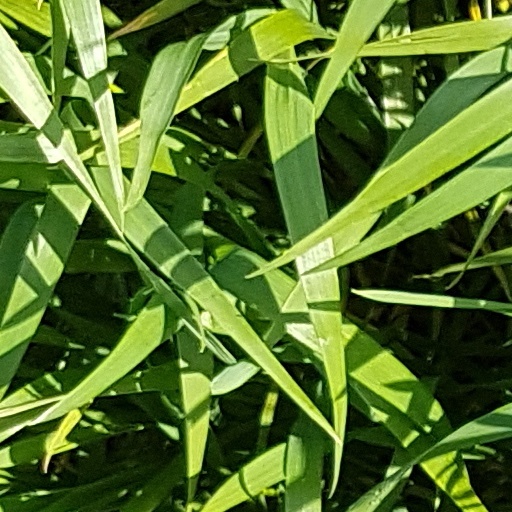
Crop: wheat